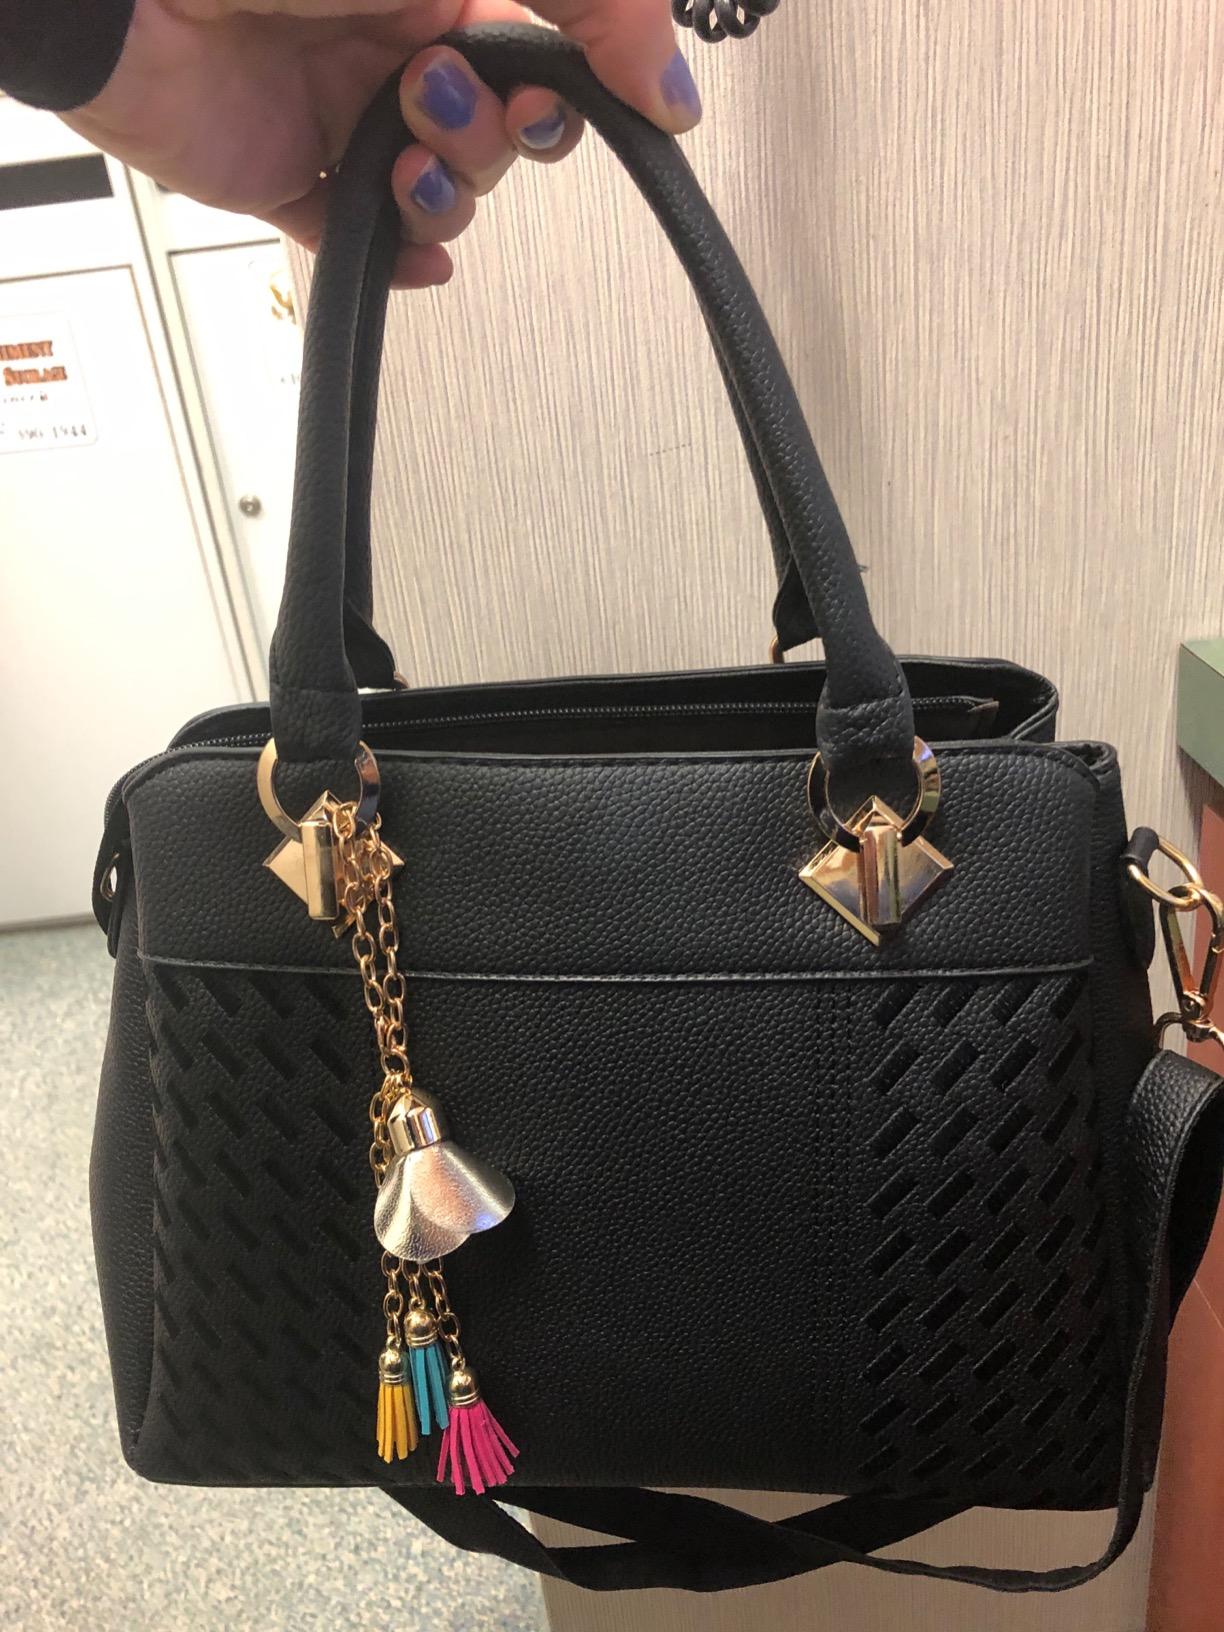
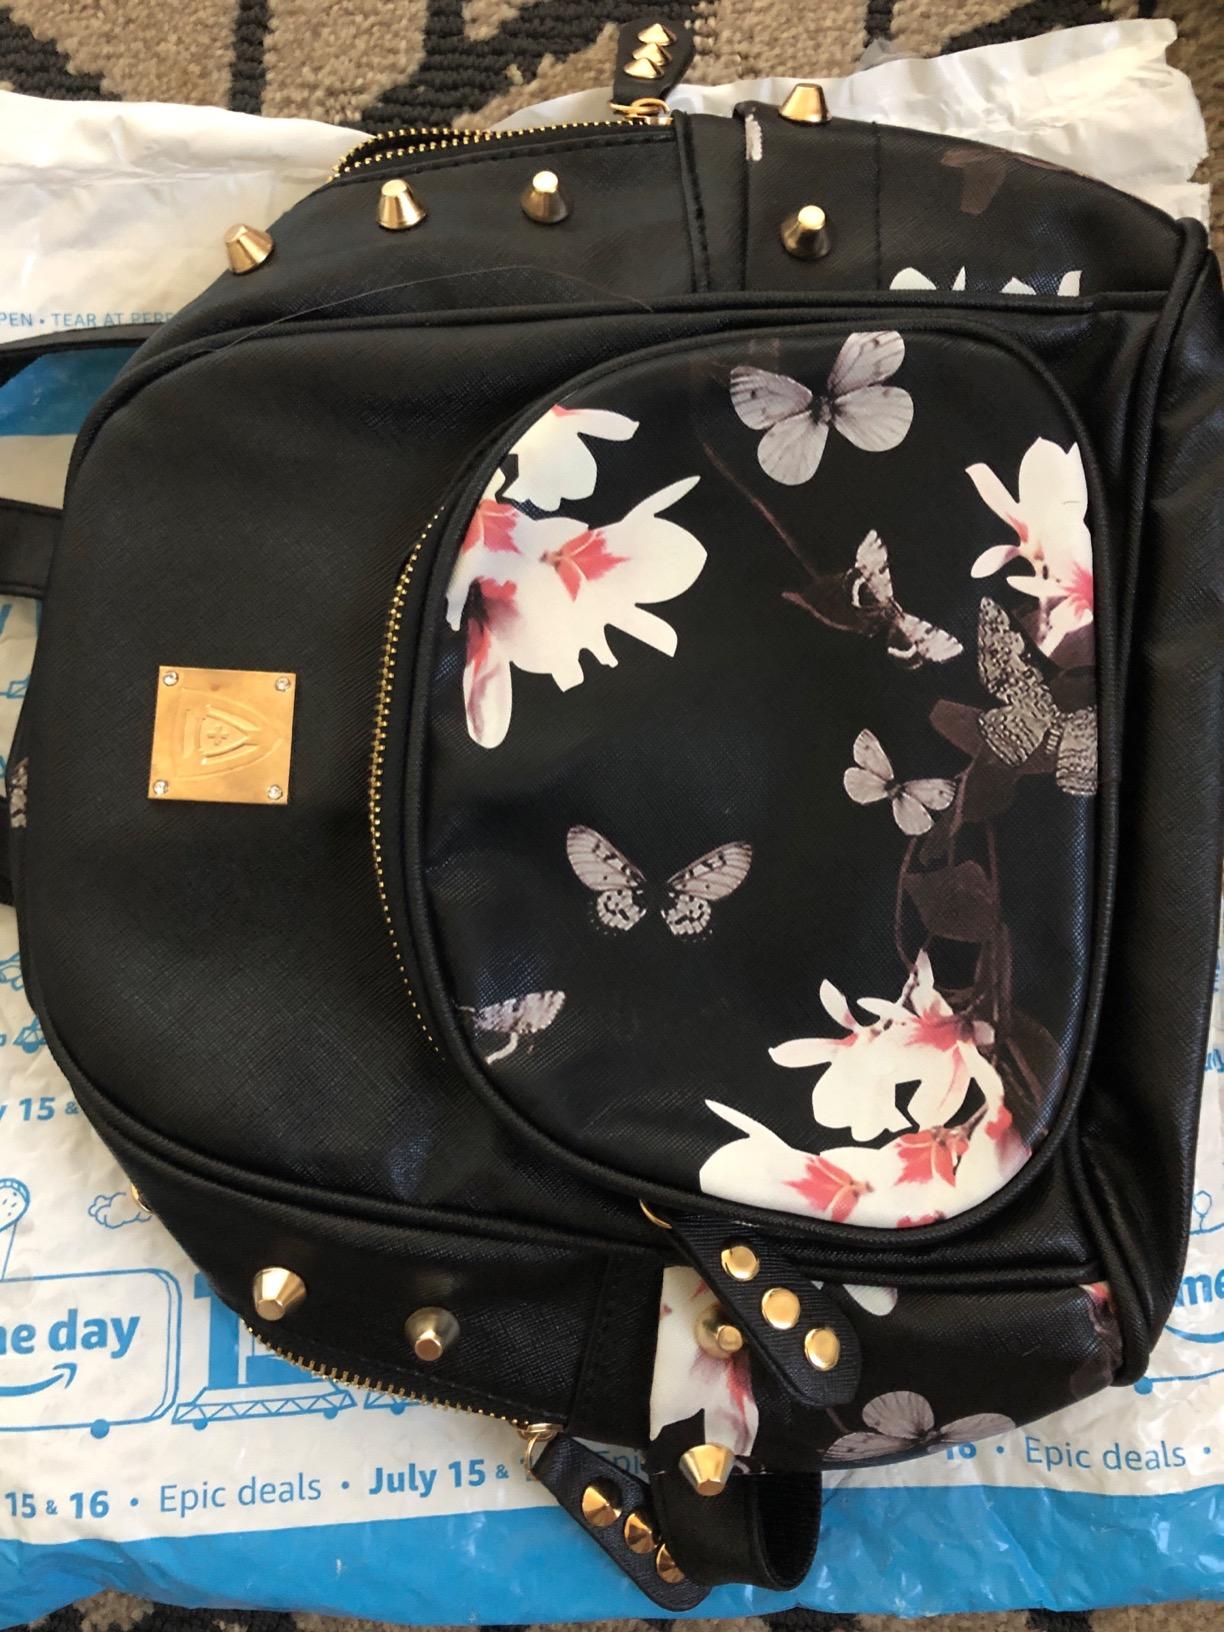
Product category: accessories_handbag
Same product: no